Maypole Dairy Company

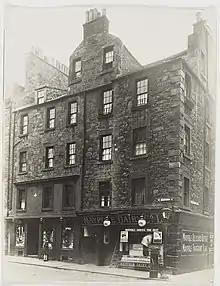
The Maypole Dairy on West Richmond Street in Edinburgh c.1900

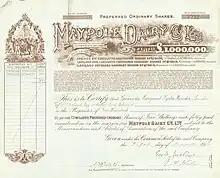
Cumulative preferred oridinary share of the Maypole Dairy Company Ltd., issued 5 December 1917

The Maypole Dairy Company or Maypole Dairies were an early chain of British dairies who are also noted as the first people to promote the widespread use of margarine as an alternative to butter, originally under the name of Butterine but following legal action protecting this name was known as margarine from 1887.